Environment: real
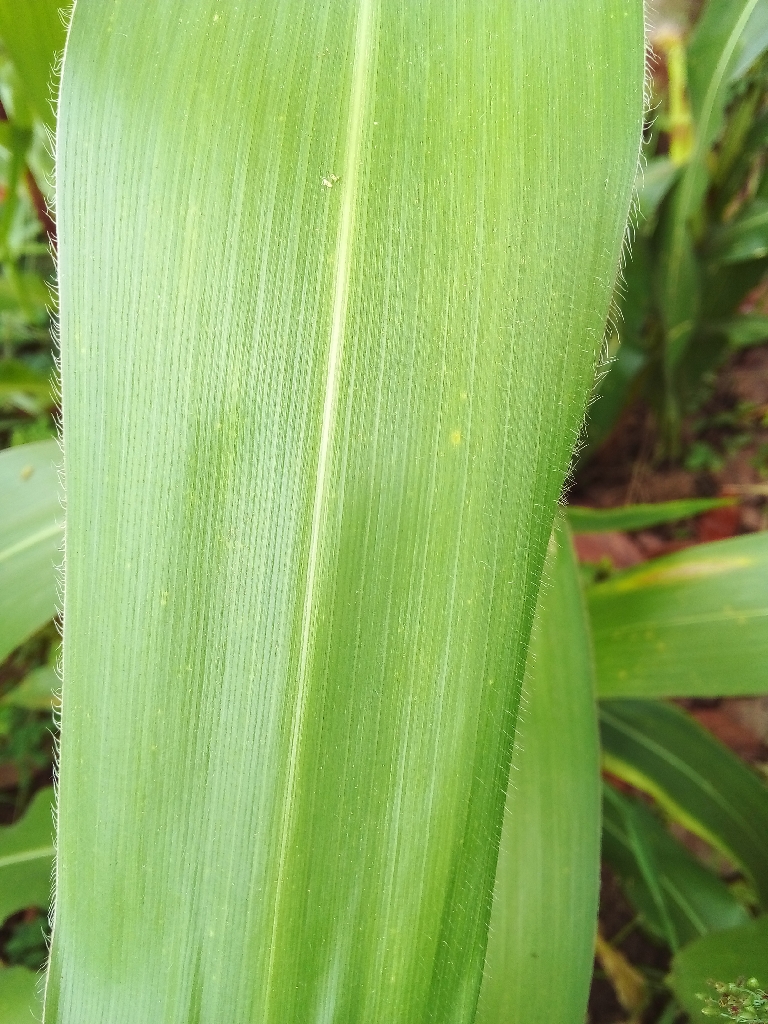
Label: healthy